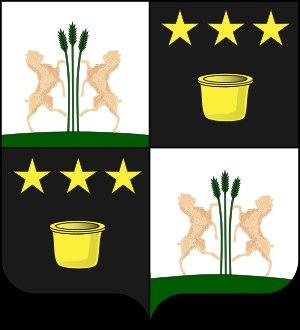
La famille de Meeûs est à l'origine une famille bourgeoise de Bruxelles active dans le négoce et le monde de la banque.